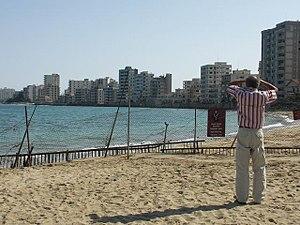
Varosha est un quartier de la ville de Famagouste à Chypre et une station balnéaire bâtie en 1972, qui est devenu une ville fantôme après l'intervention militaire turque en 1974. Elle est située dans la zone turque de l'île, et a été abandonnée par ses habitants, étant située en Chypre du Nord.